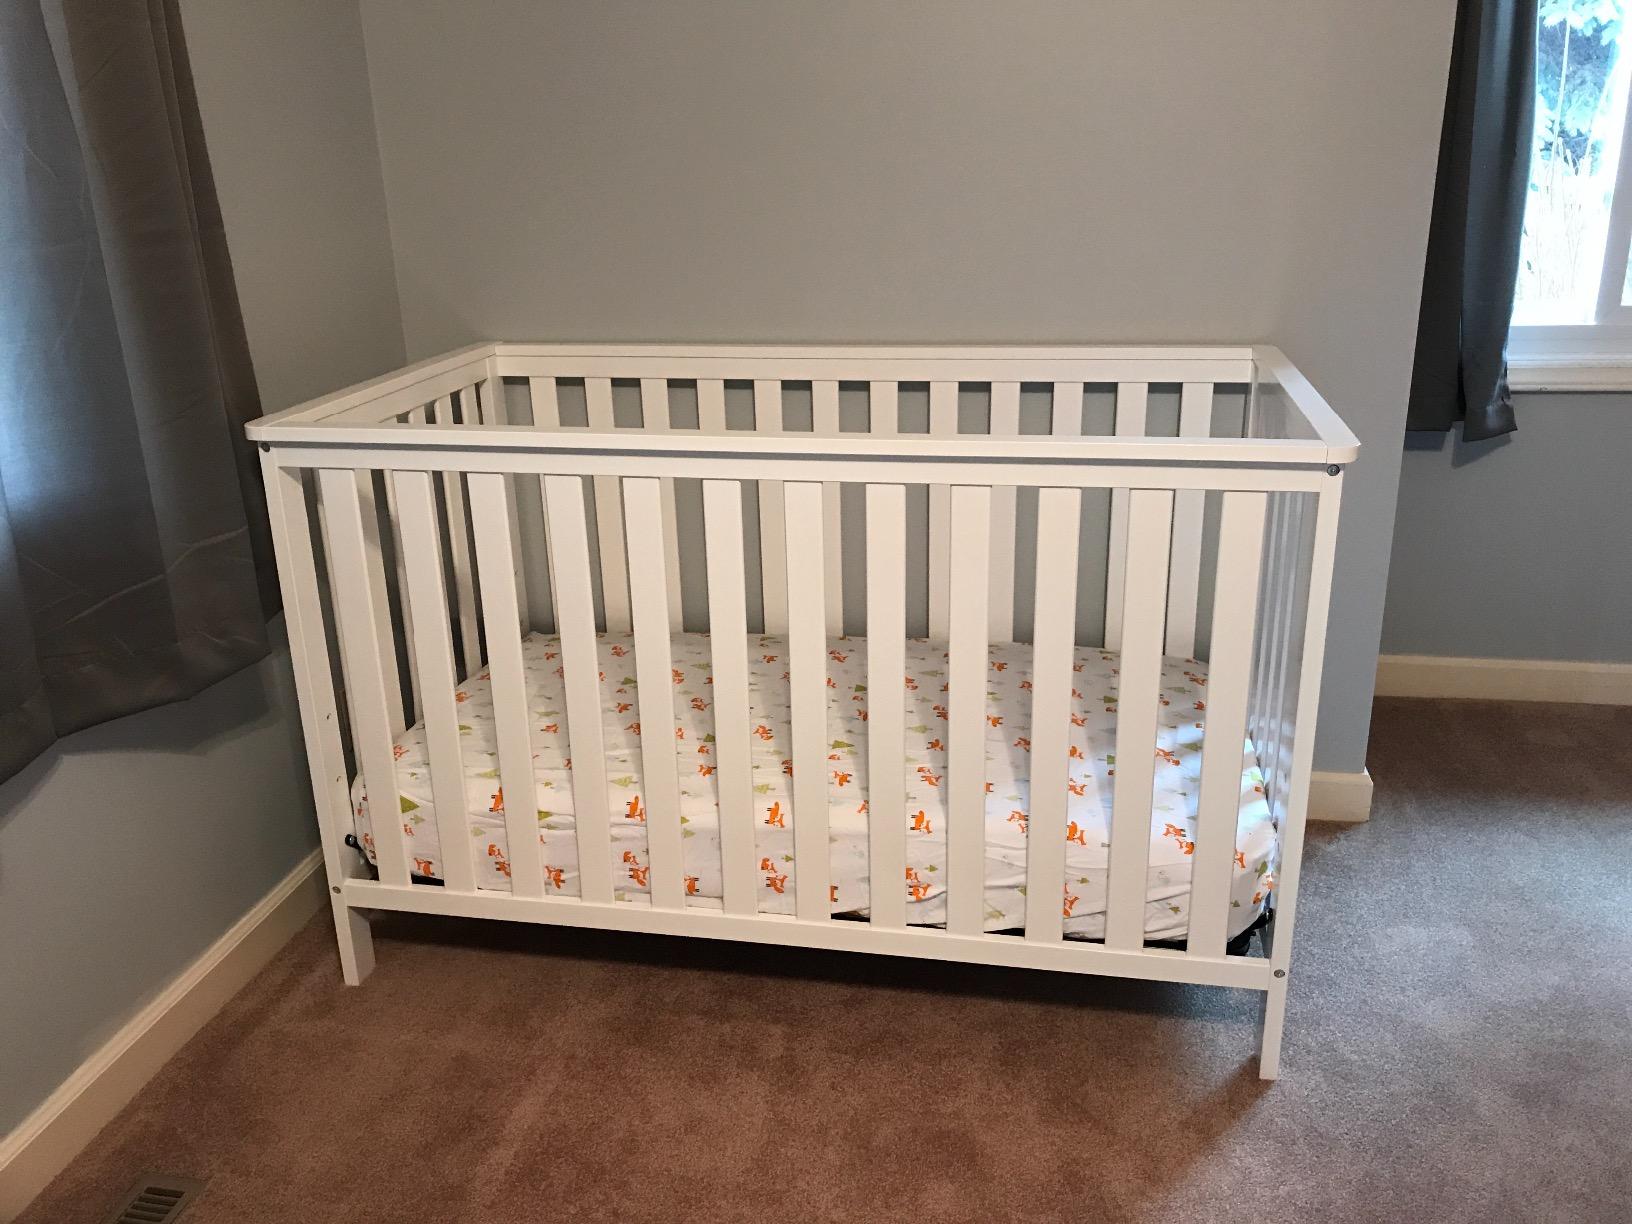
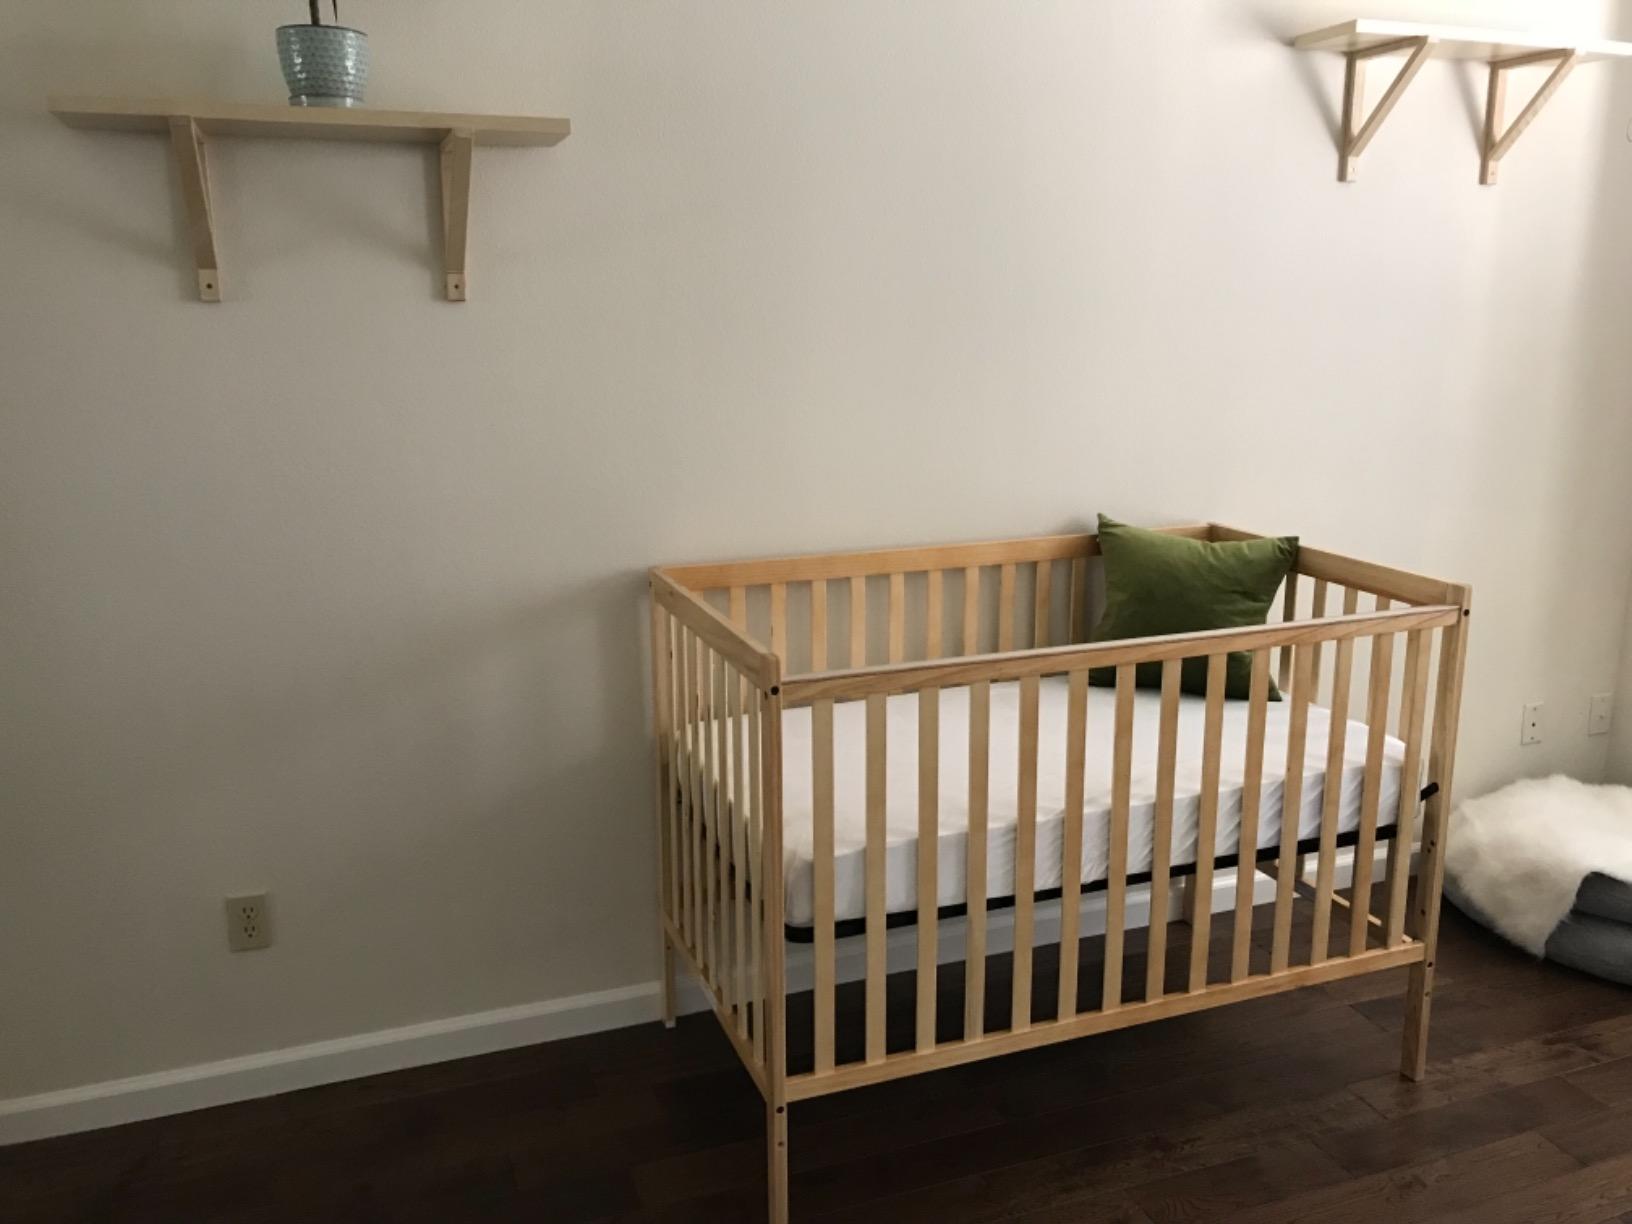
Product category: products_crib
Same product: no